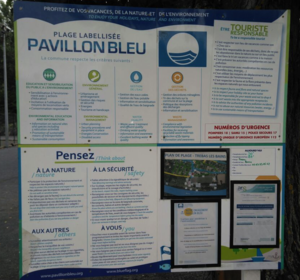
Photographie d'un panneau d'informations Pavillon Bleu
Le Pavillon bleu est un label environnemental et touristique international décerné annuellement depuis 1985 par Teragir à des communes et à des ports de plaisance qui font des efforts en matière de gestion environnementale. Initialement présenté à l'occasion de l'Année européenne de l'environnement de 1987, le projet a désormais une vocation mondiale.